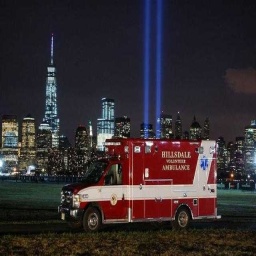
Label: ambulance